Andriy Govorov

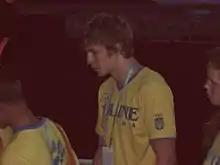
Govorov at the 2010 Youth Olympic Games

Govorov won a silver medal at the 50 meter butterfly and a bronze medal at the 50 meter freestyle during the 2010 European Short Course Swimming Championships. During the 2010 FINA Short Course World Championships he again won a silver medal at the 50 meter butterfly.